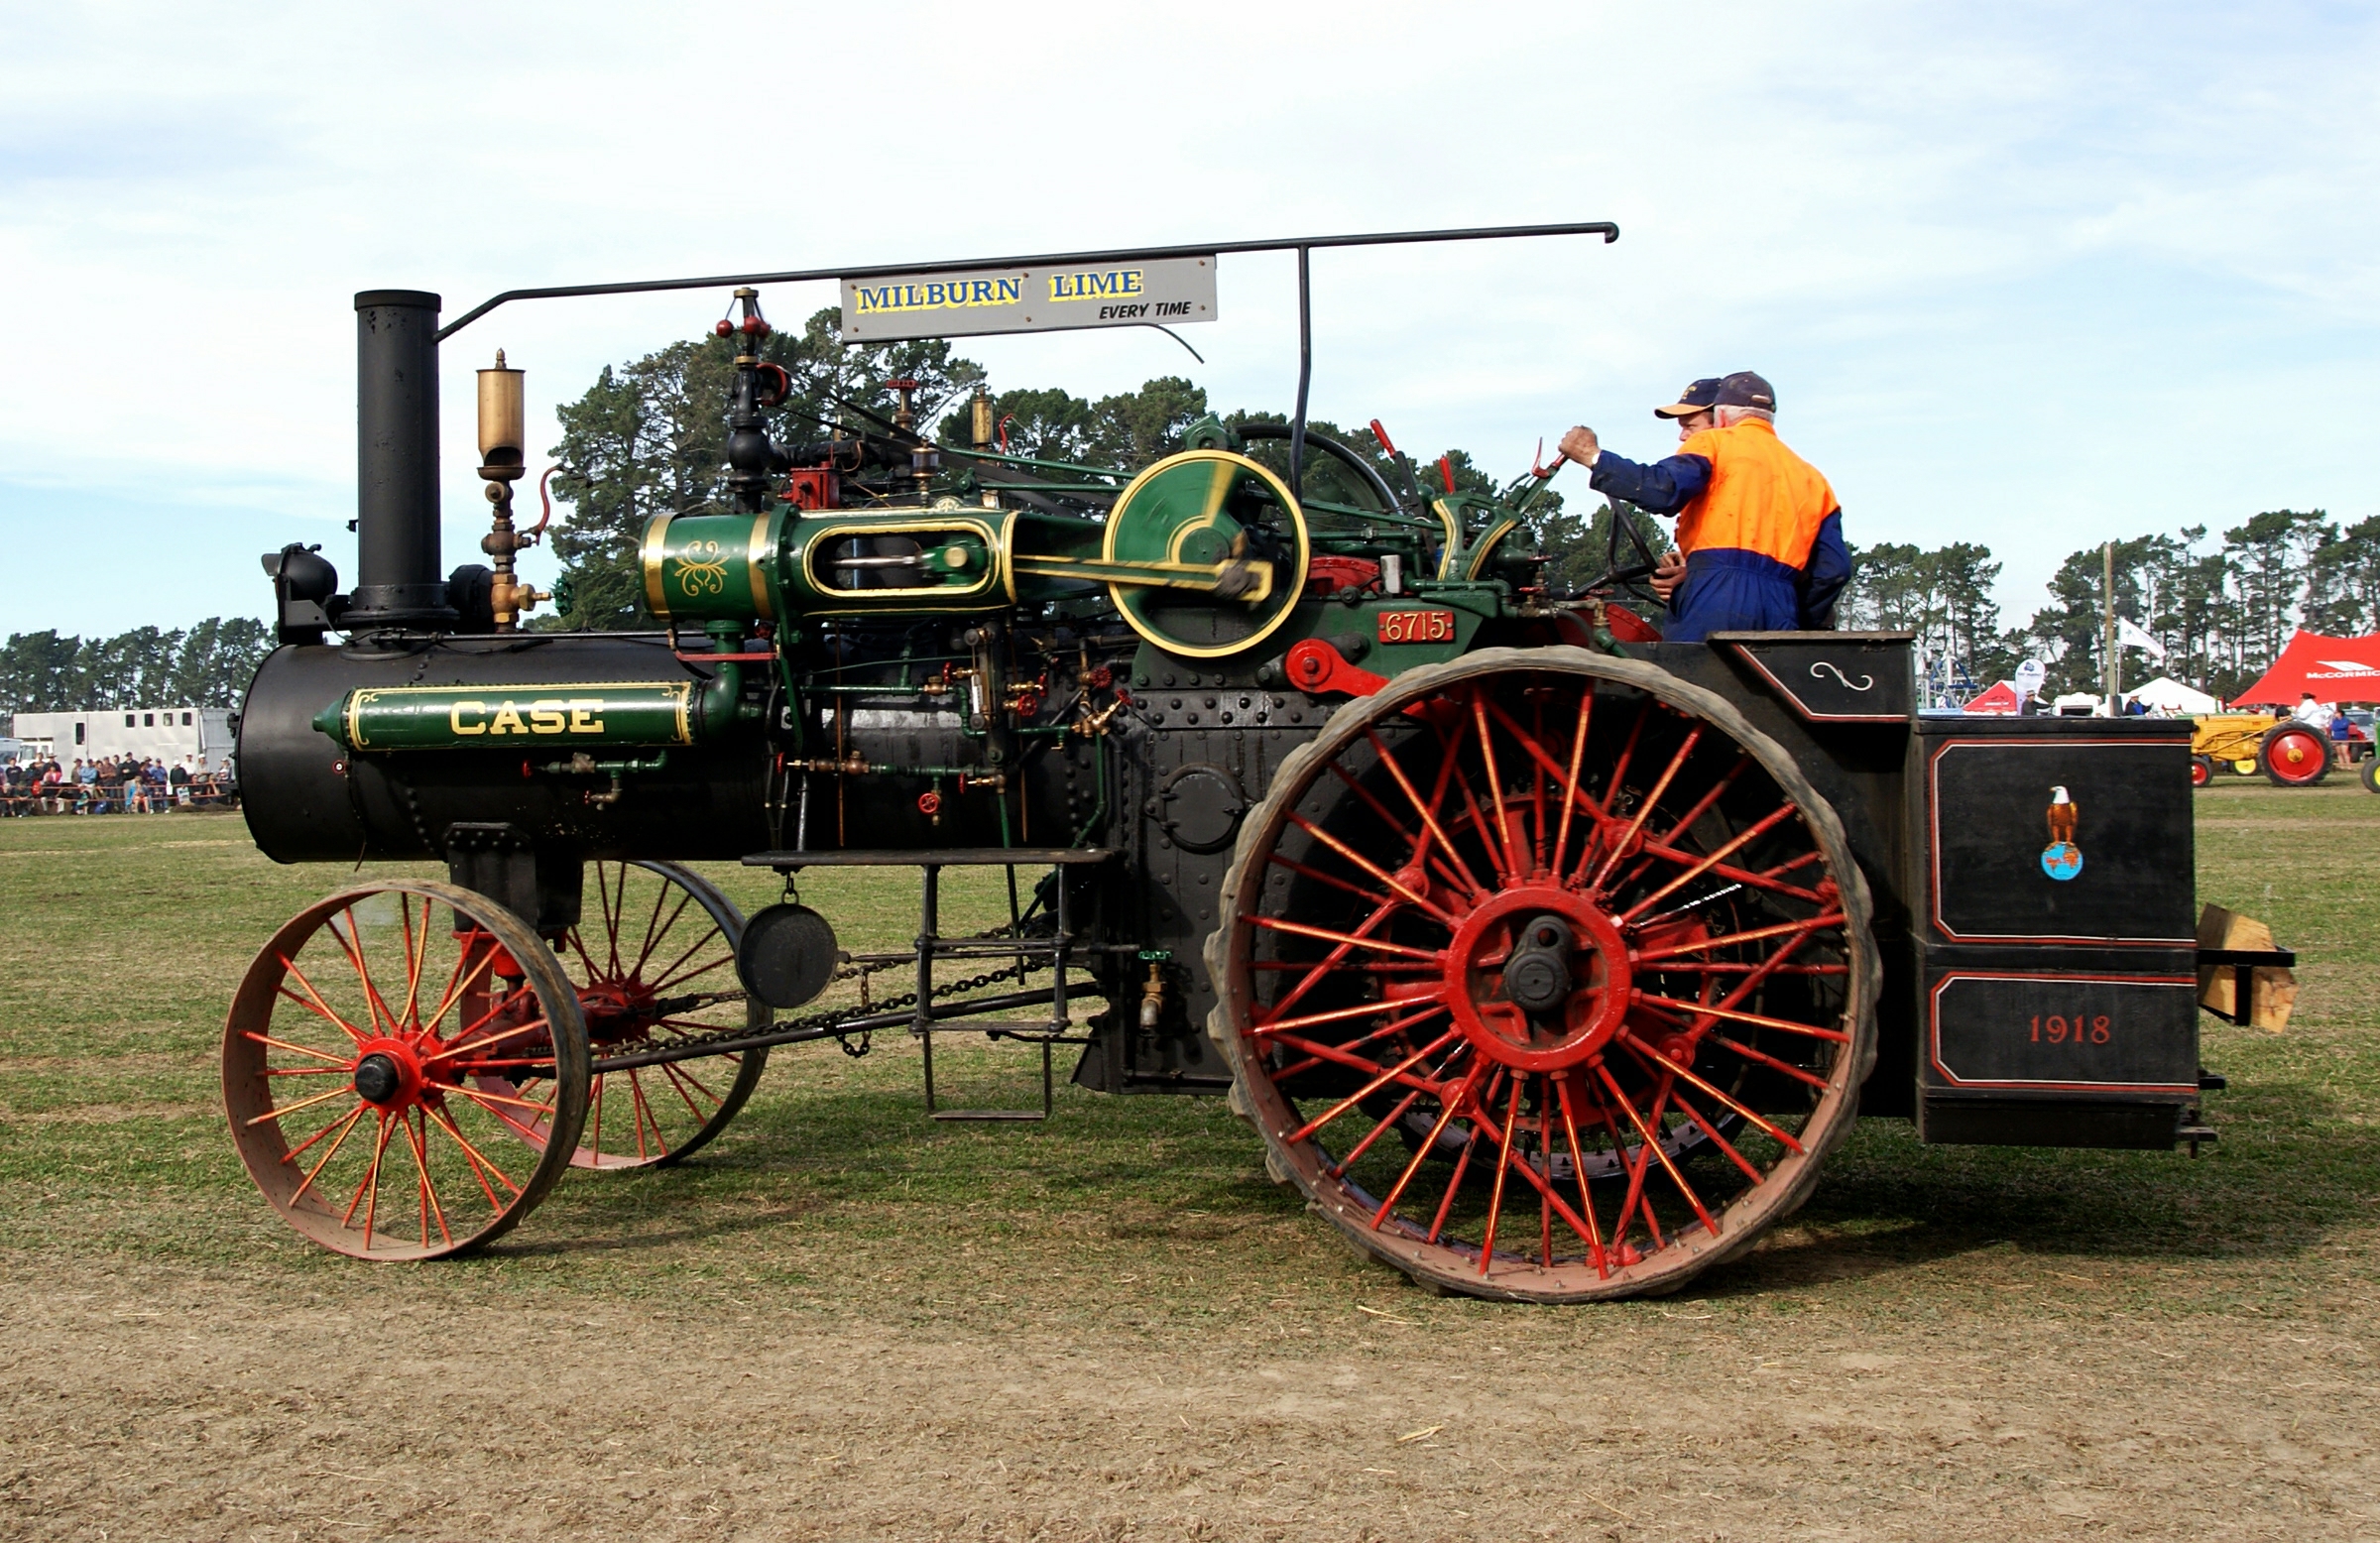
tractor, wheel, transport, vehicle, locomotive, steam engine, cannon, sonydslra300, volvob12b, tractionengines, streampower, thecasetractionengine, agricultural machinery, automotive engine part